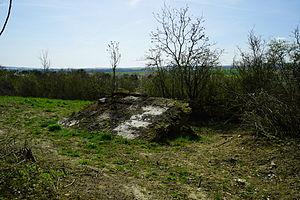
côte 108 Berry-au-Bac.
La cote 108 est une colline située sur le territoire de la commune de Berry-au-Bac, en France, dans le département de l'Aisne. Elle fut le théâtre d'une des batailles du Chemin des Dames.
Cet article recense les monuments historiques du nord de l'Aisne, en France.